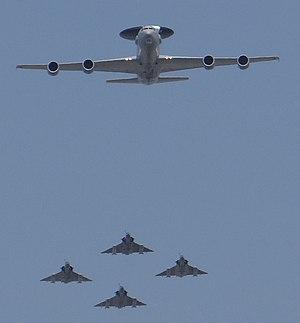
Défilé aérien du 14 juillet 2018 à Paris